Mitsubishi Magna

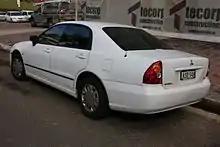
Magna ES (TL)

In terms of the AWD range, by 2003 sales extended to private buyers following the initial uptake by fleets (such as the NSW and New Zealand Police) and rental agencies. In TL guise, Sports models were now renamed as VR and, apart from AWD-specific driving and handling characteristics, MMAL relied on minimal badging to differentiate this range from FWD models. On the competition front, the TL Magna AWD entered in the Australian Cup class of the Australian Rally Championship in 2004, winning on debut—albeit as the only car entered in its class.